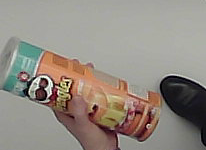
Product: pringles_paprika